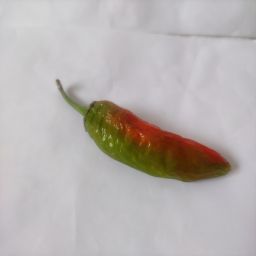
Crop: New Mexico Green Chile
Quality: Old